Hans-Jürgen Stumpff

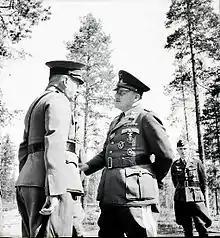
Stumpff (middle) and Hjalmar Siilasvuo

Stumpff joined the Grenadier Regiment "Prince Carl of Prussia" (2nd Brandenburg) No. 12 of the Prussian Army on 2 September 1907 as a Ensign and served on the General Staff during World War I with the rank of Captain. During the Weimar Republic, he served as a staff officer in the Reichswehrministerium. On 1 September 1933, Stumpff, with the rank of lieutenant colonel, became head of personnel in the (illegal) Luftwaffe. After the Luftwaffe became formally legal in Germany because of the Nazis rejection of the terms of the Treaty of Versailles, Stumpff served as its chief of staff from 1 June 1937 until 1 January 1939, when he was succeeded by Hans Jeschonnek In 1938, Stumpff was promoted to the rank of General der Flieger.